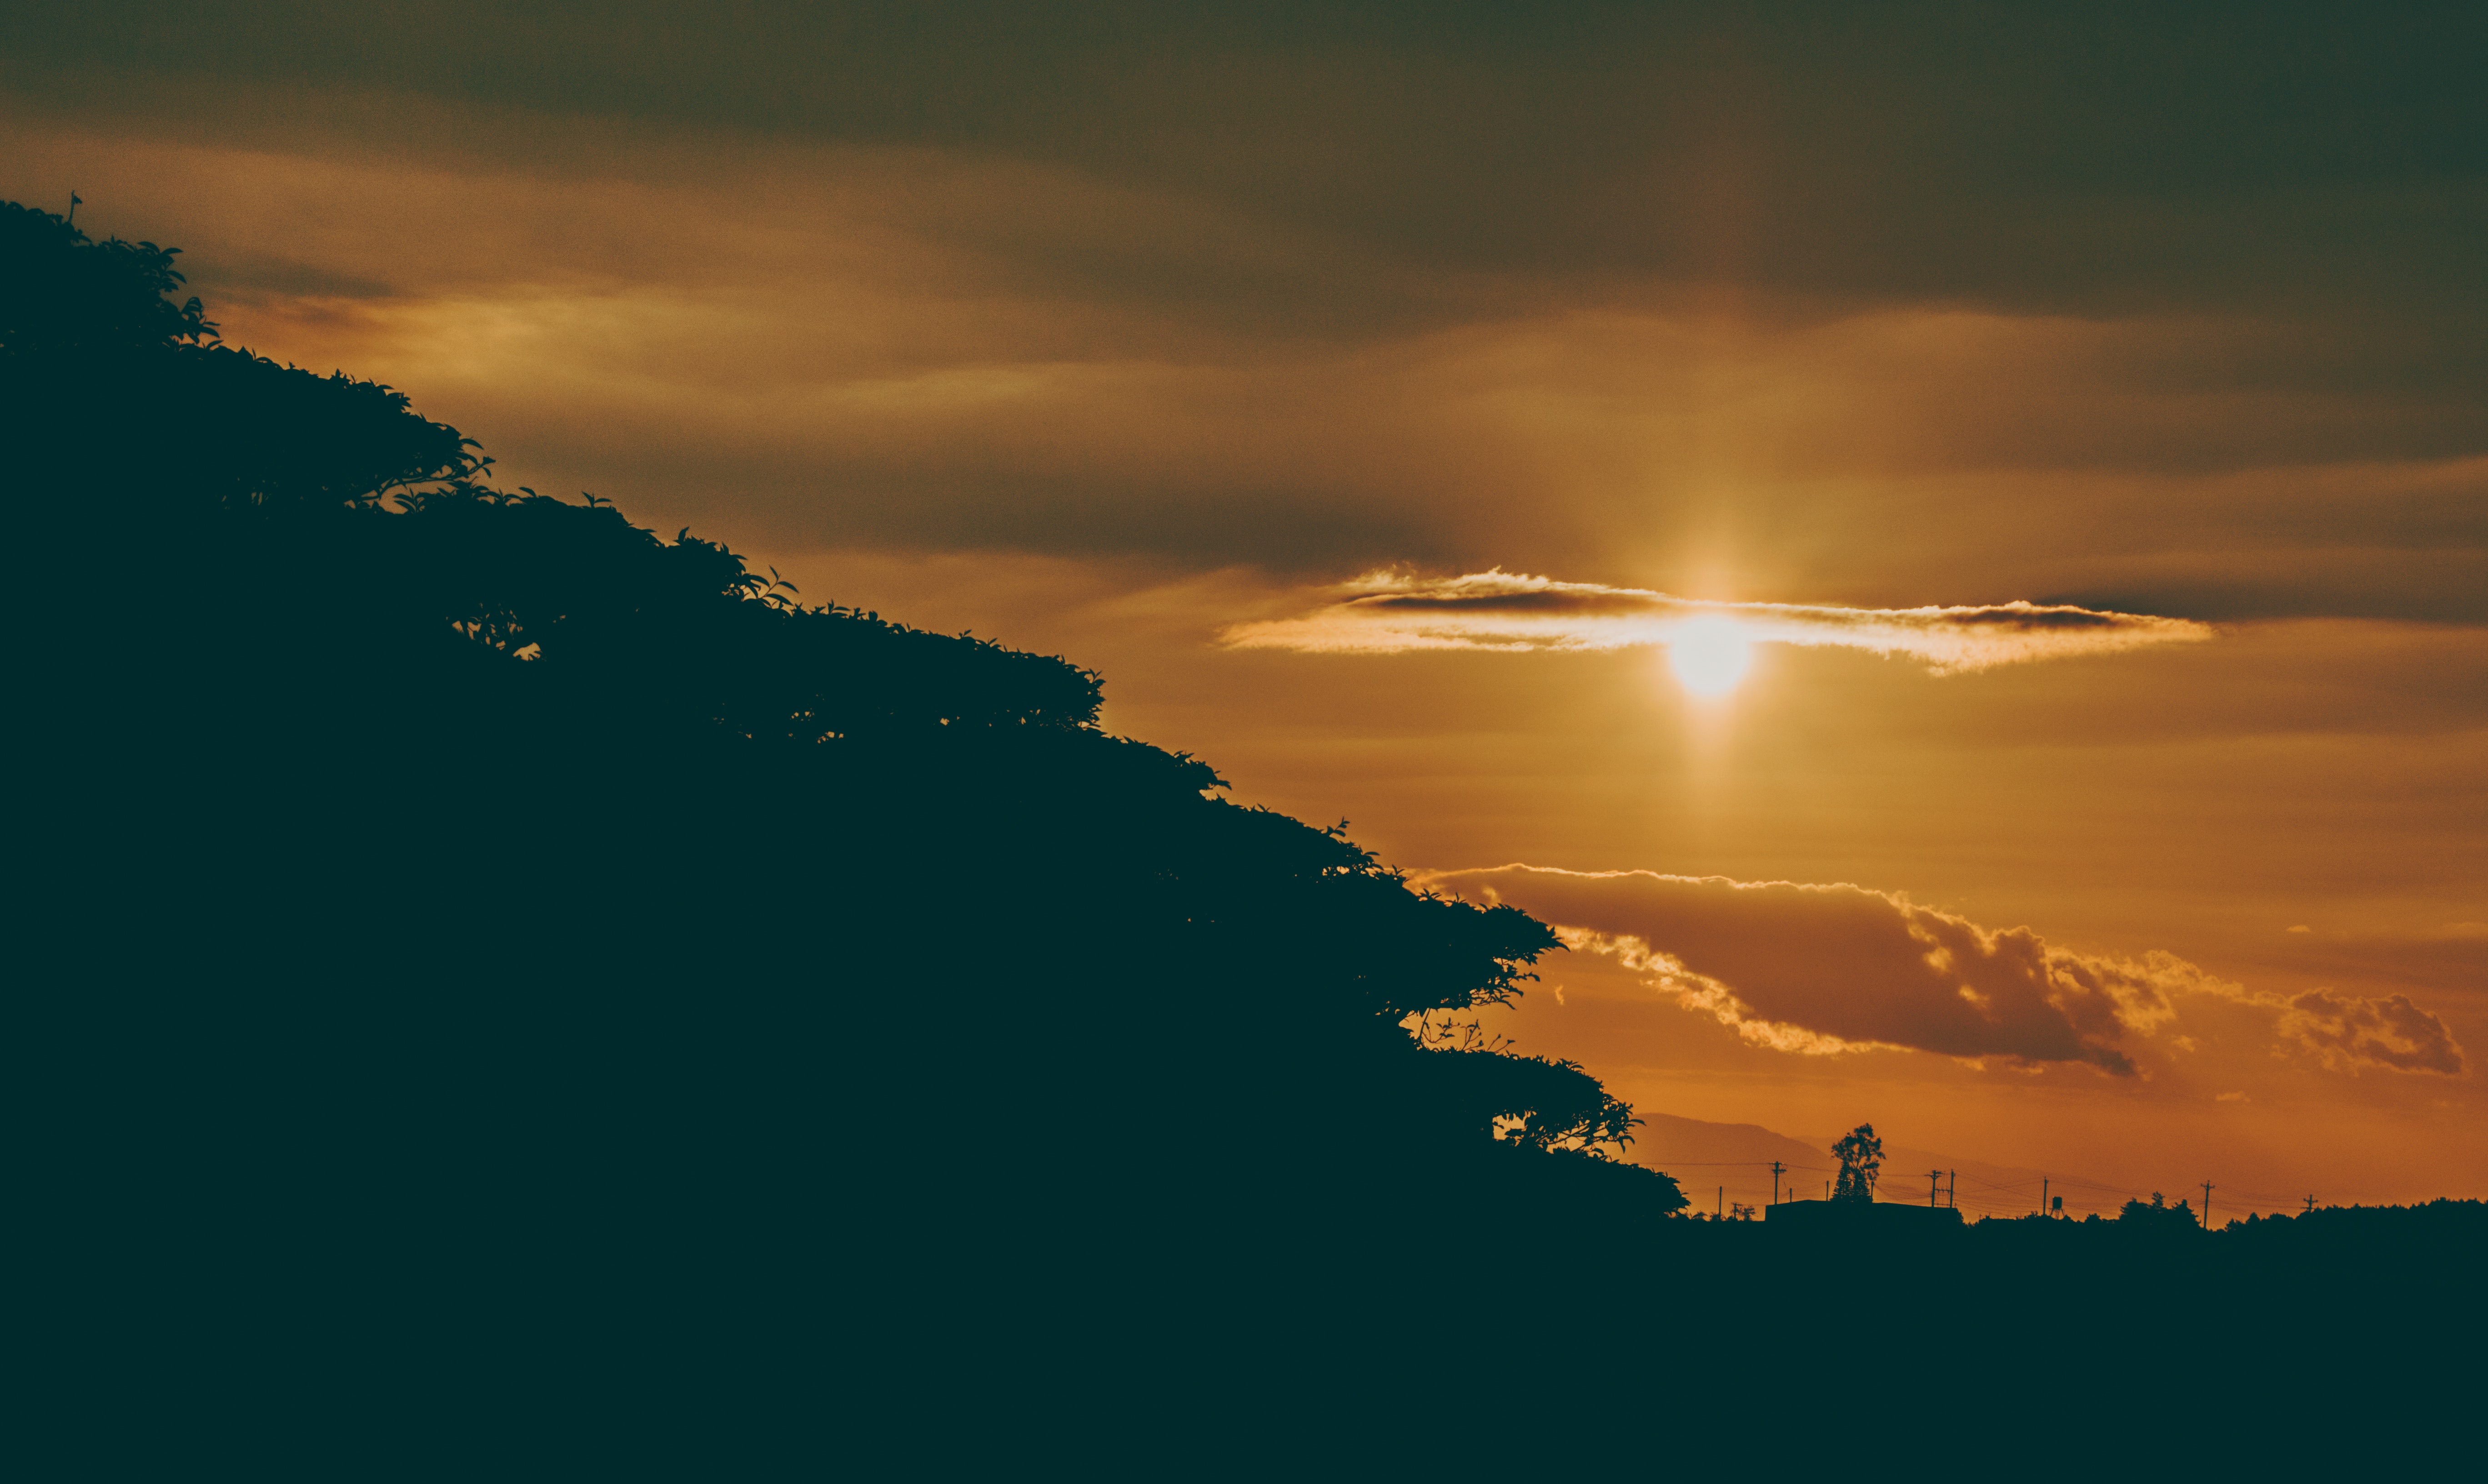
sky, cloud, nature, horizon, sunset, sunrise, atmosphere, afterglow, daytime, evening, natural landscape, light, morning, sunlight, sun, yellow, calm, sea, dusk, cumulus, tree, dawn, landscape, photography, meteorological phenomenon, ocean, heat, world, lake, astronomical object, night, city, tropics, sound, coast